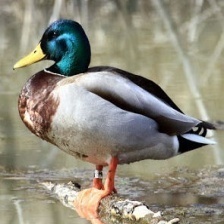
Species: MALLARD DUCK
Scientific name: ANAS PLATYRHYNCHOS
ImageNet parent category: drake